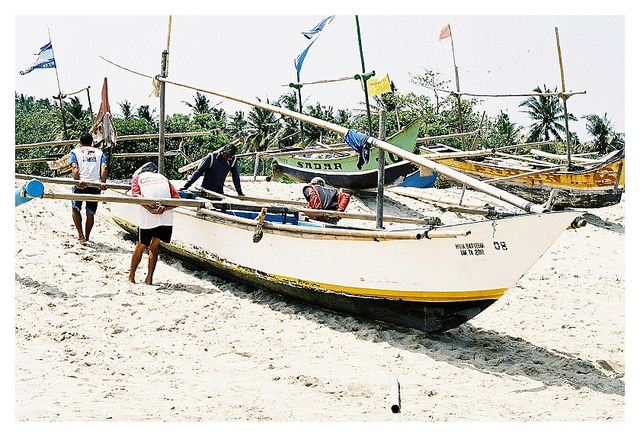
A boat sitting on top of a sandy beach.

The crew gets ready to place this boat in the water